Robinson's Arch

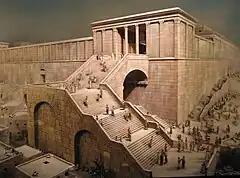
Proposed reconstruction of Robinson's Arch

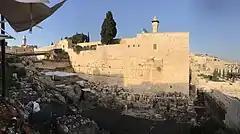
Modern view from a similar angle, showing the Western Wall on the left side of the picture and Robinson's Arch on the right

The conventional view of modern-archaeologists is to reckon the counting of these four gates (e.g. 1, 2, 3 and 4) from left to right, as one would count in Western societies, making Robinson's Arch the fourth and last in a row, counting from left to right. The question, however, which arises is whether or not Josephus, a Hebrew who was accustomed to reckon numbered objects while counting them from right to left, intended that this gate should, in fact, be the first gate mentioned in his description of the gates leading into the Temple Mount enclosure on its western side.